Kamogata Station

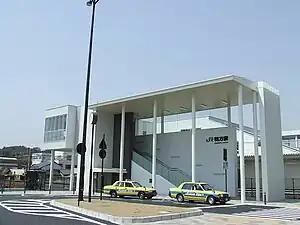
Kamogata Station in April 2011

is a passenger railway station located in the city of Asakuchi, Okayama, Japan. It is operated by the West Japan Railway Company (JR West).